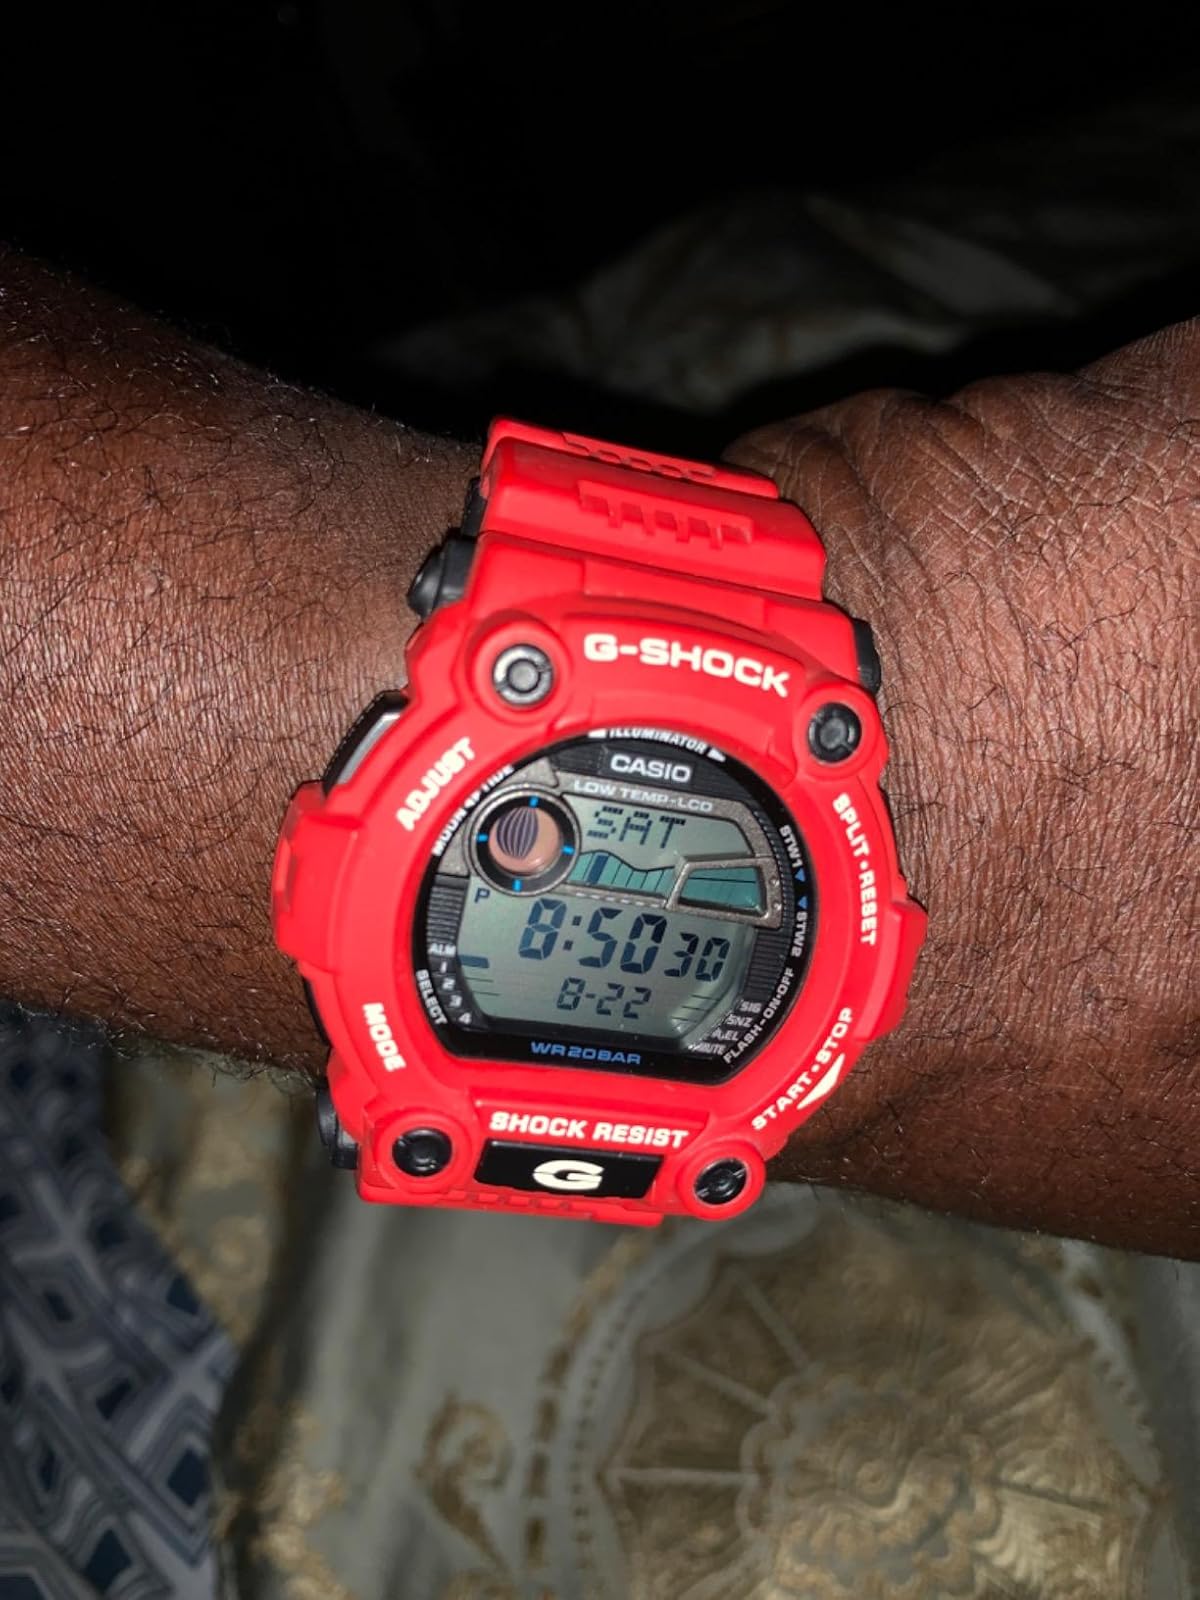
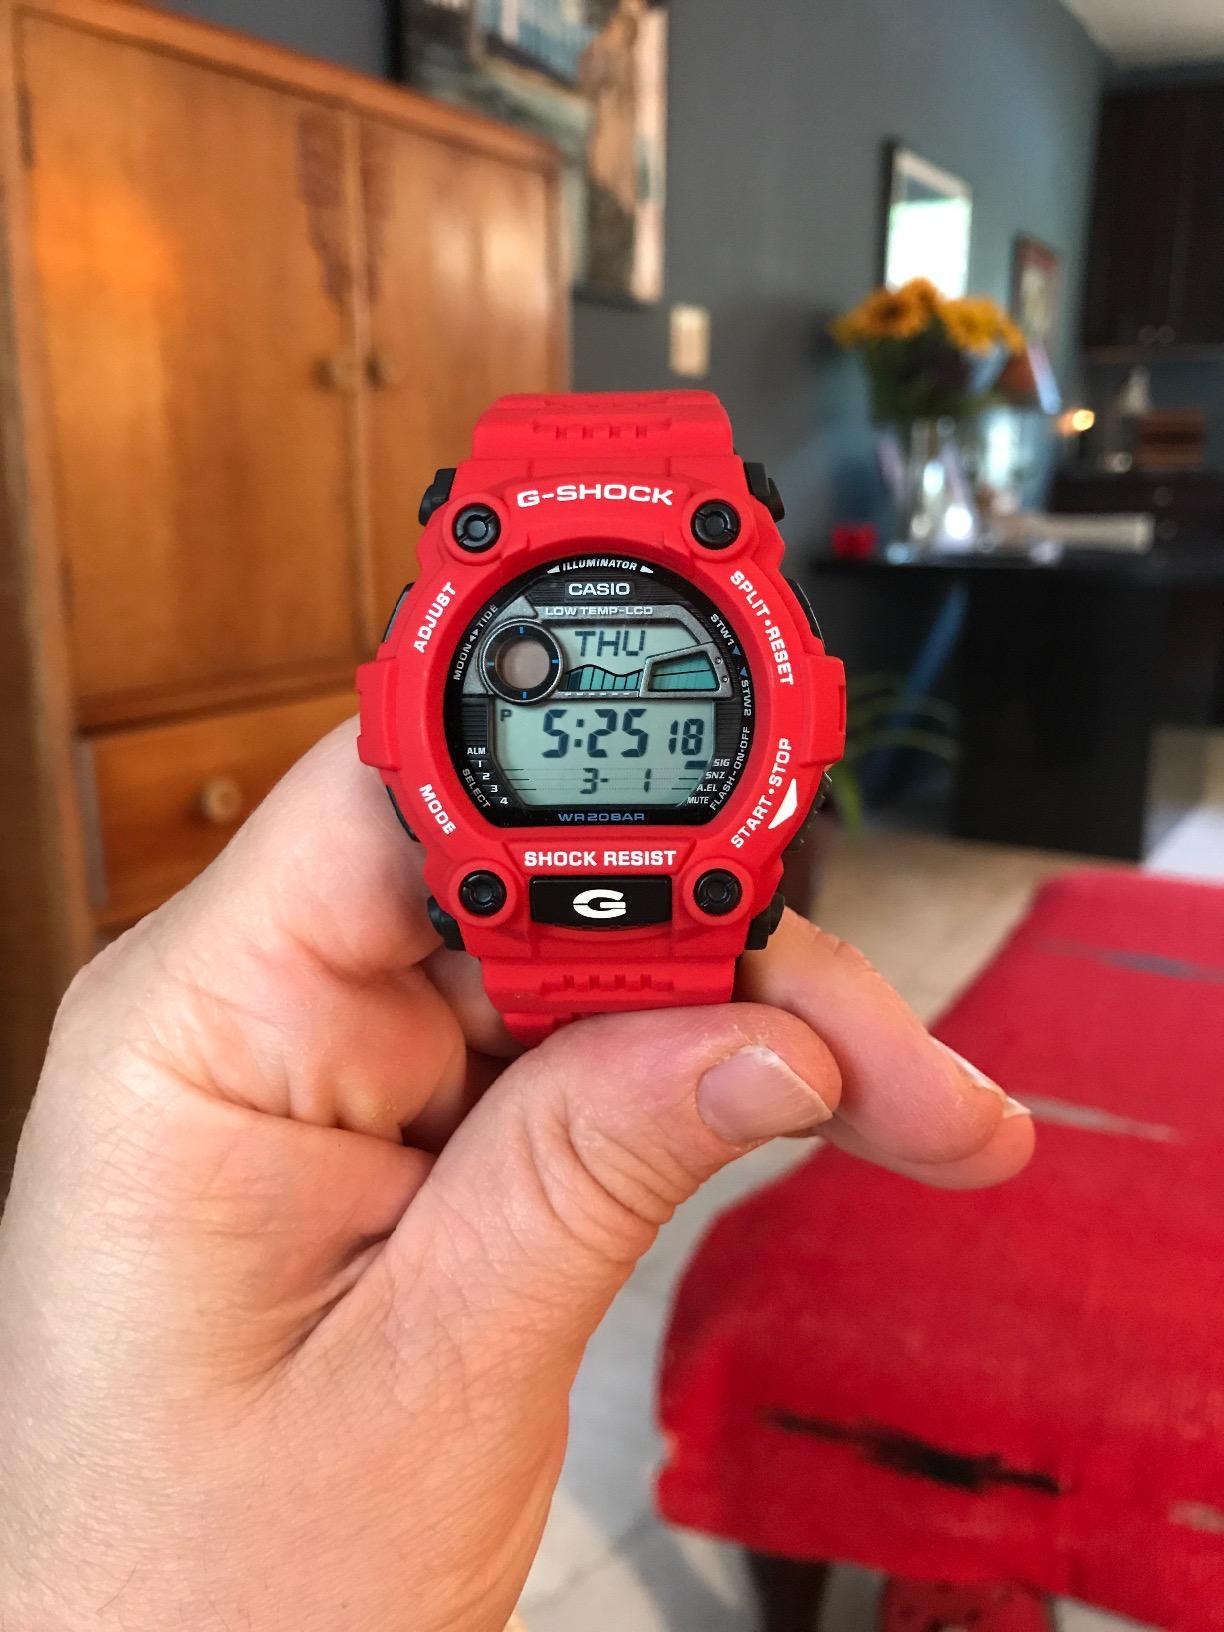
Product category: accessories_watch
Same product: yes